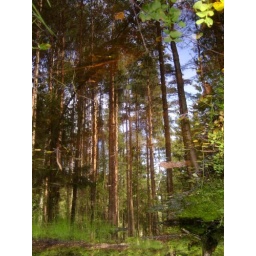
trees in water